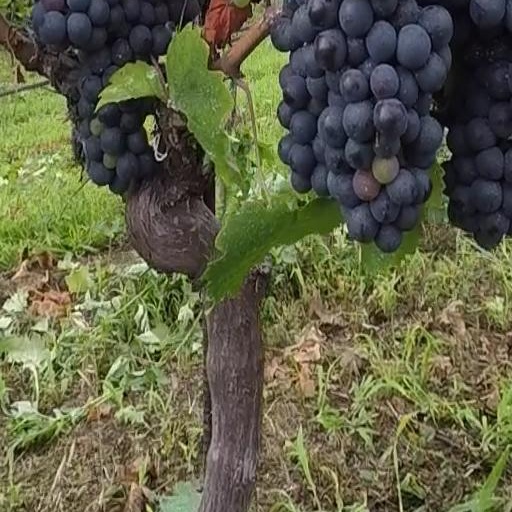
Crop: grape